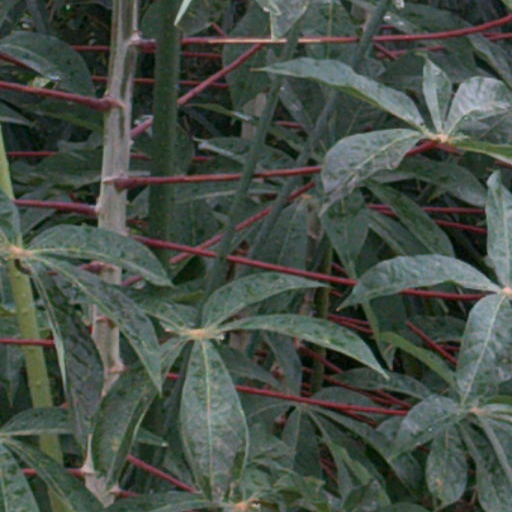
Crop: cassava